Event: Nepal Earthquake
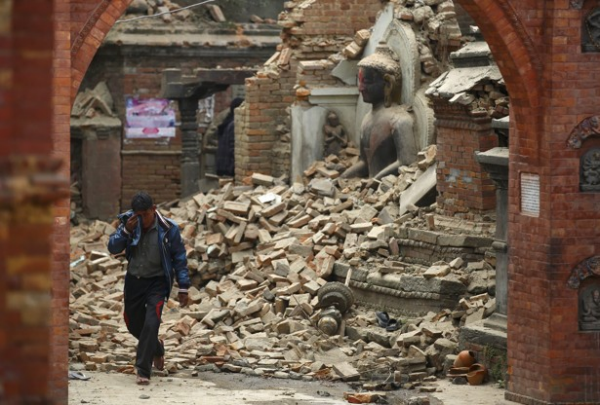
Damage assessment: damage